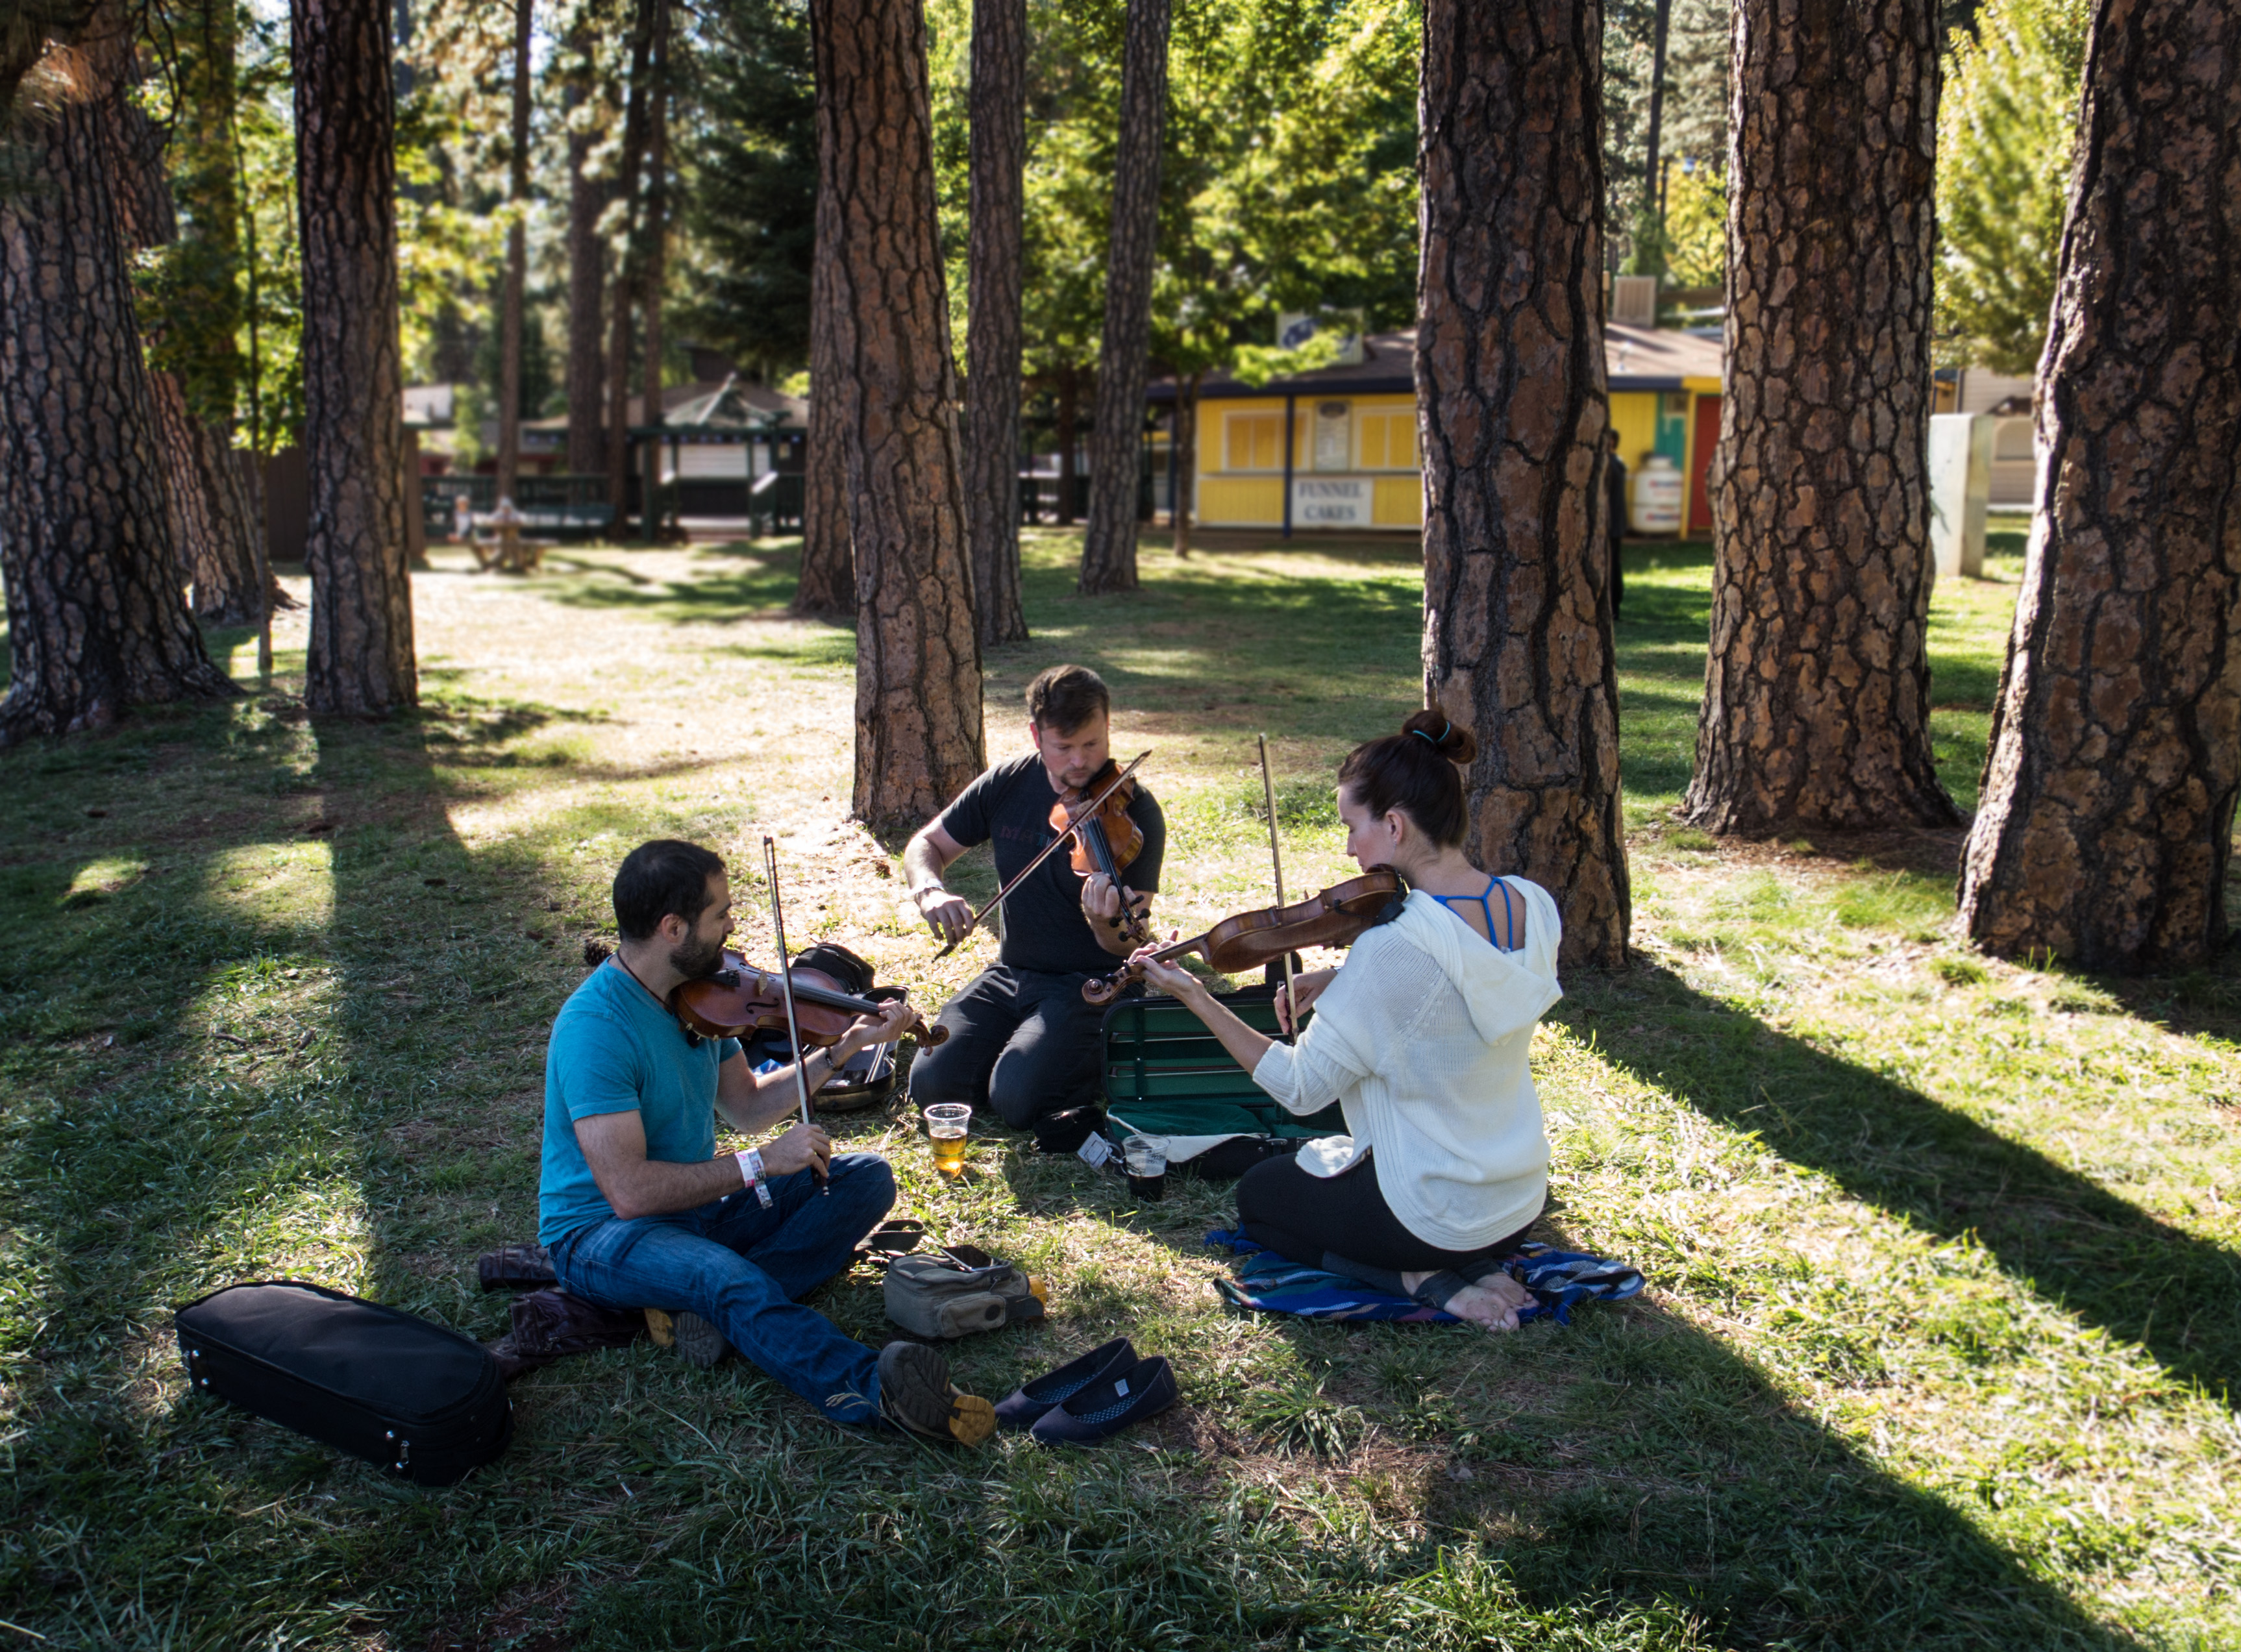
people, park, backyard, garden, violin, trees, picnic, woodland